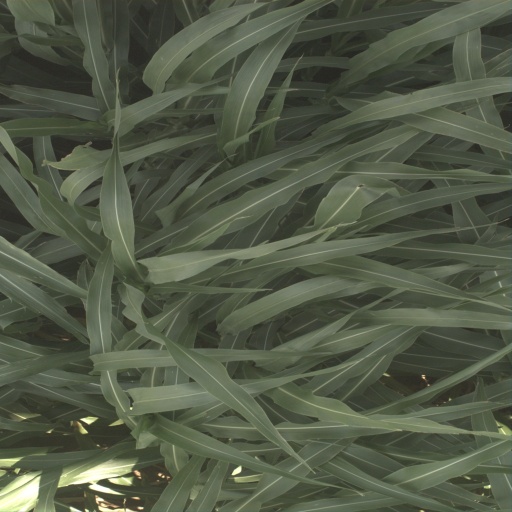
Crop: sorghum